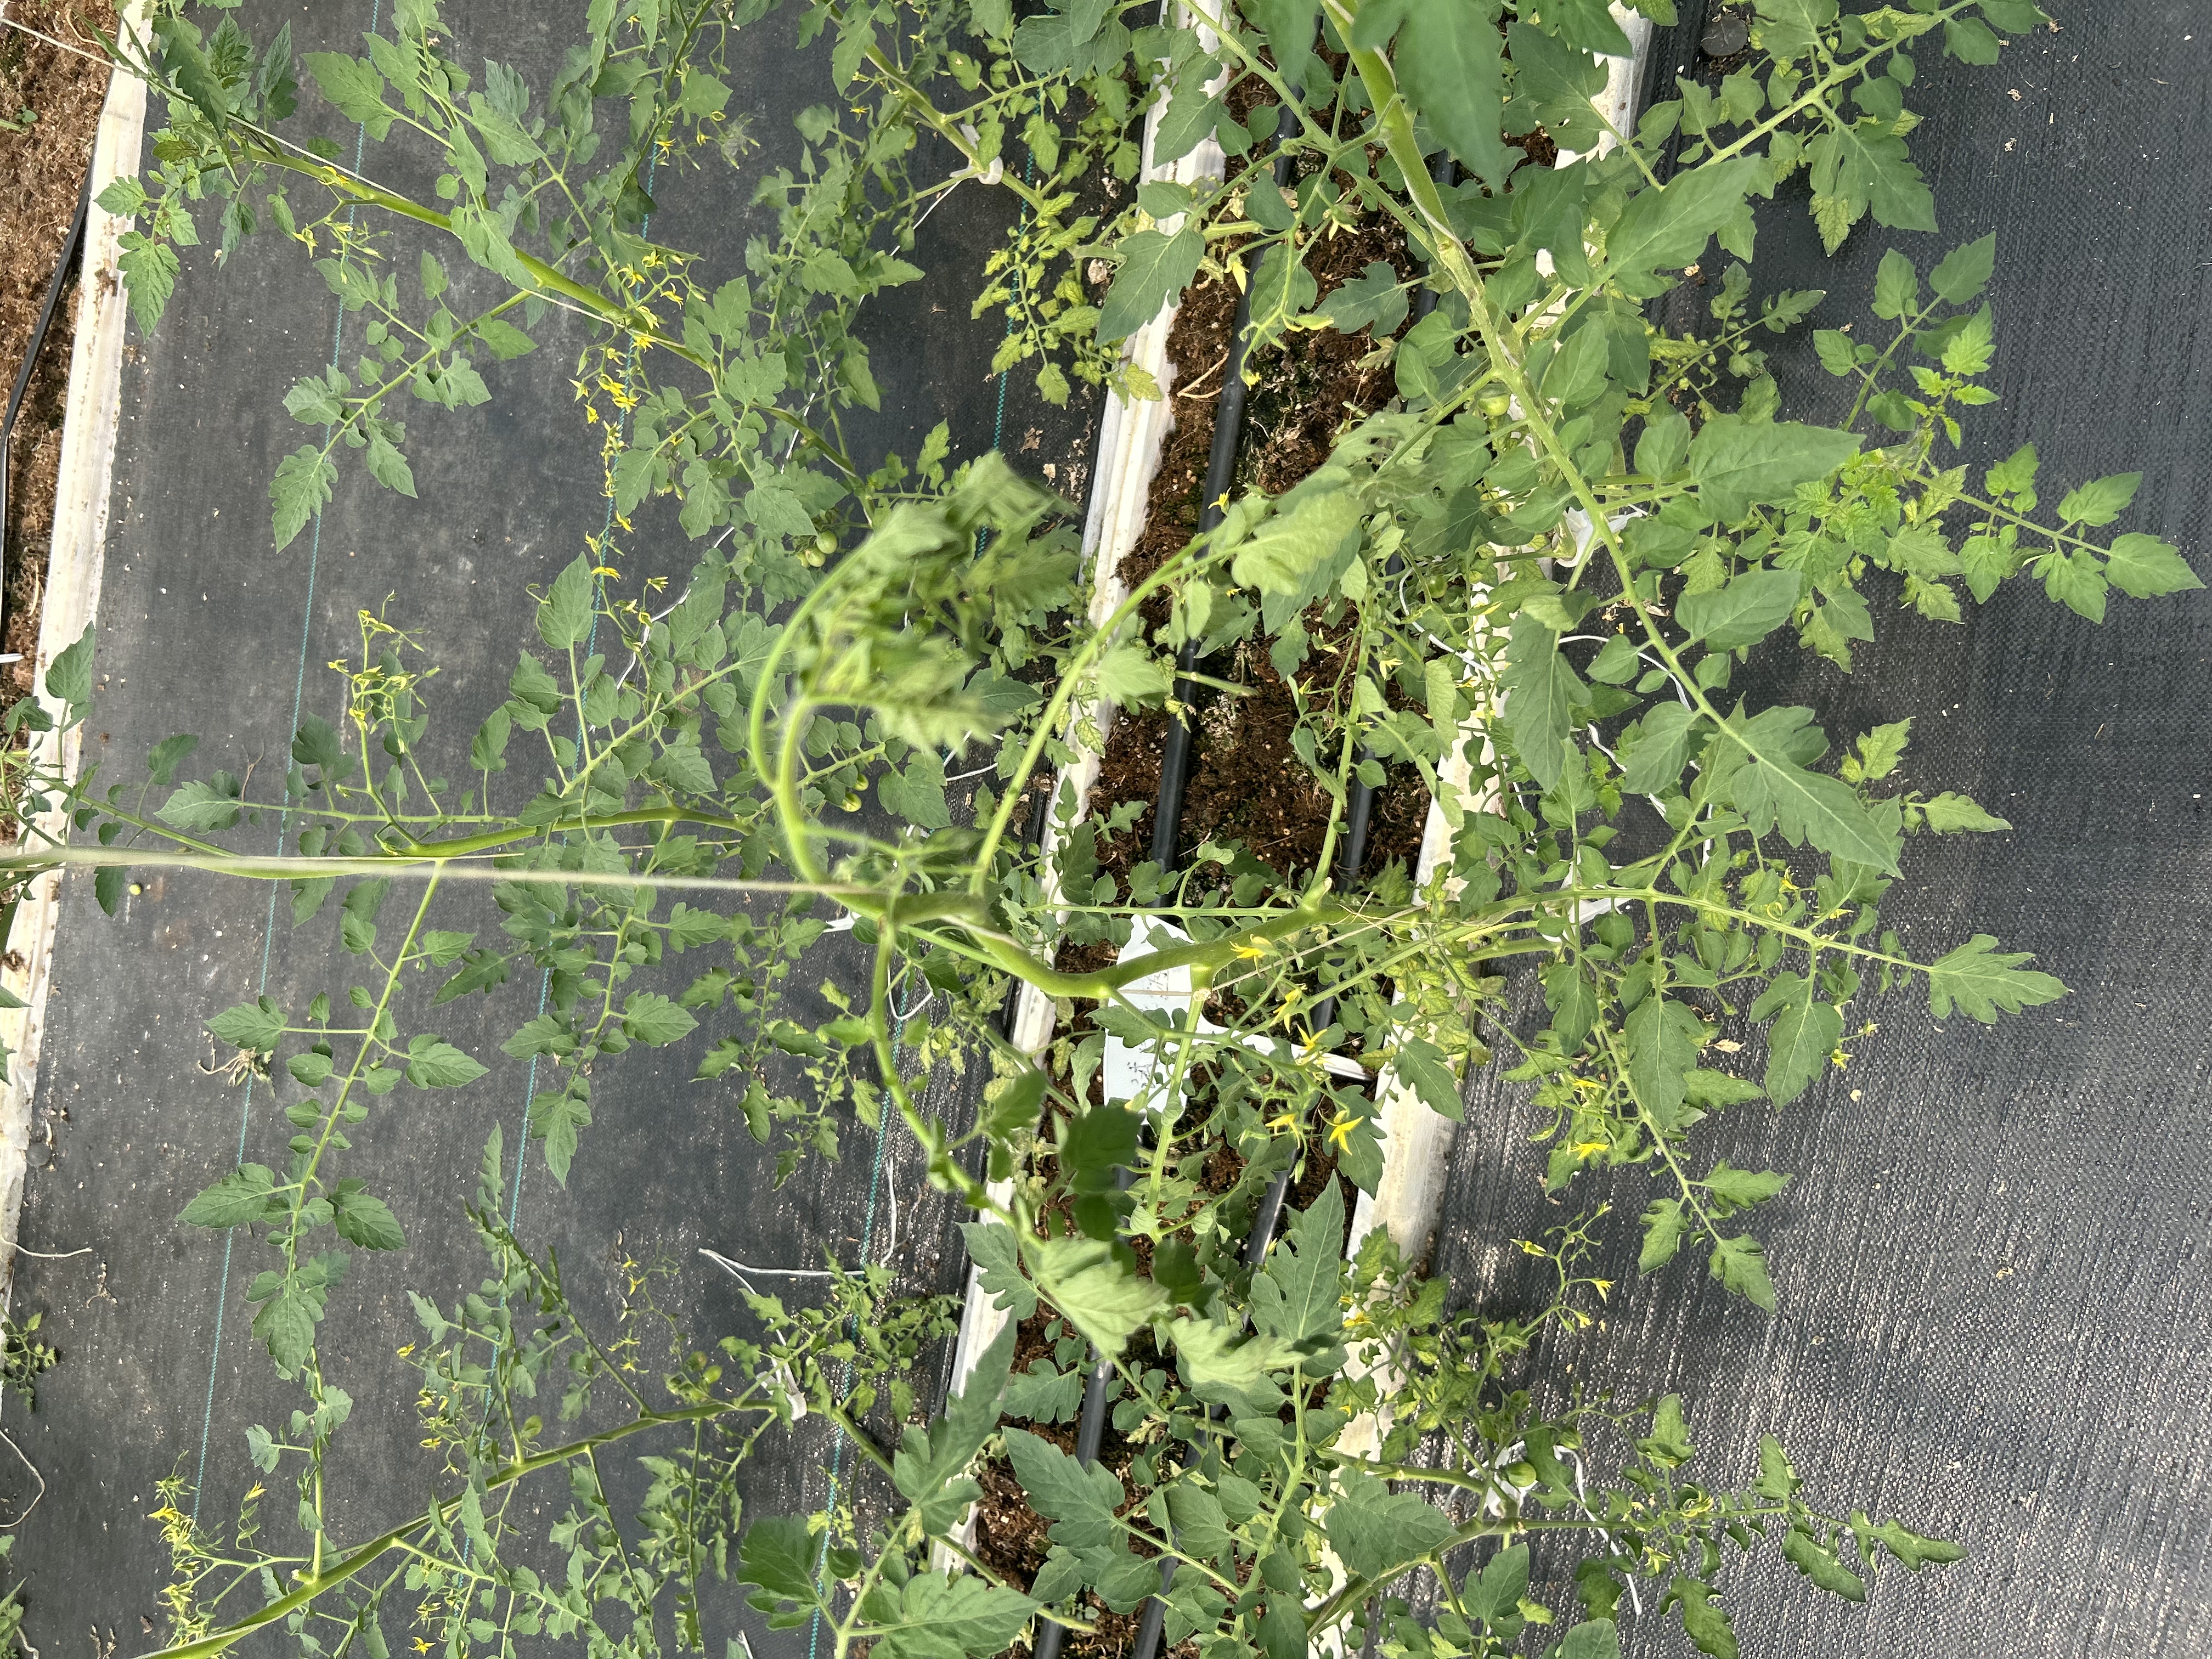
Disease: Wilt